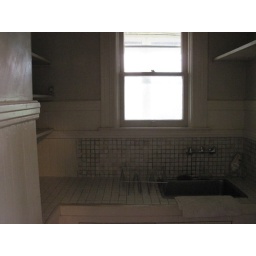
sink and dish nook in kitchen